Parish ale

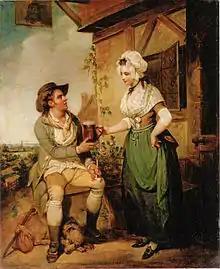
"The Ale-House Door" (Henry Singleton)

The Parish ale or church ale is a party or festivity in an English parish at which ale is the chief drink. It is typically a fundraising occasion for the parish that might include music and dancing. Very common in the later Middle Ages, parish ales encountered some opposition after the English Reformation, and some have survived into modern times in some form.